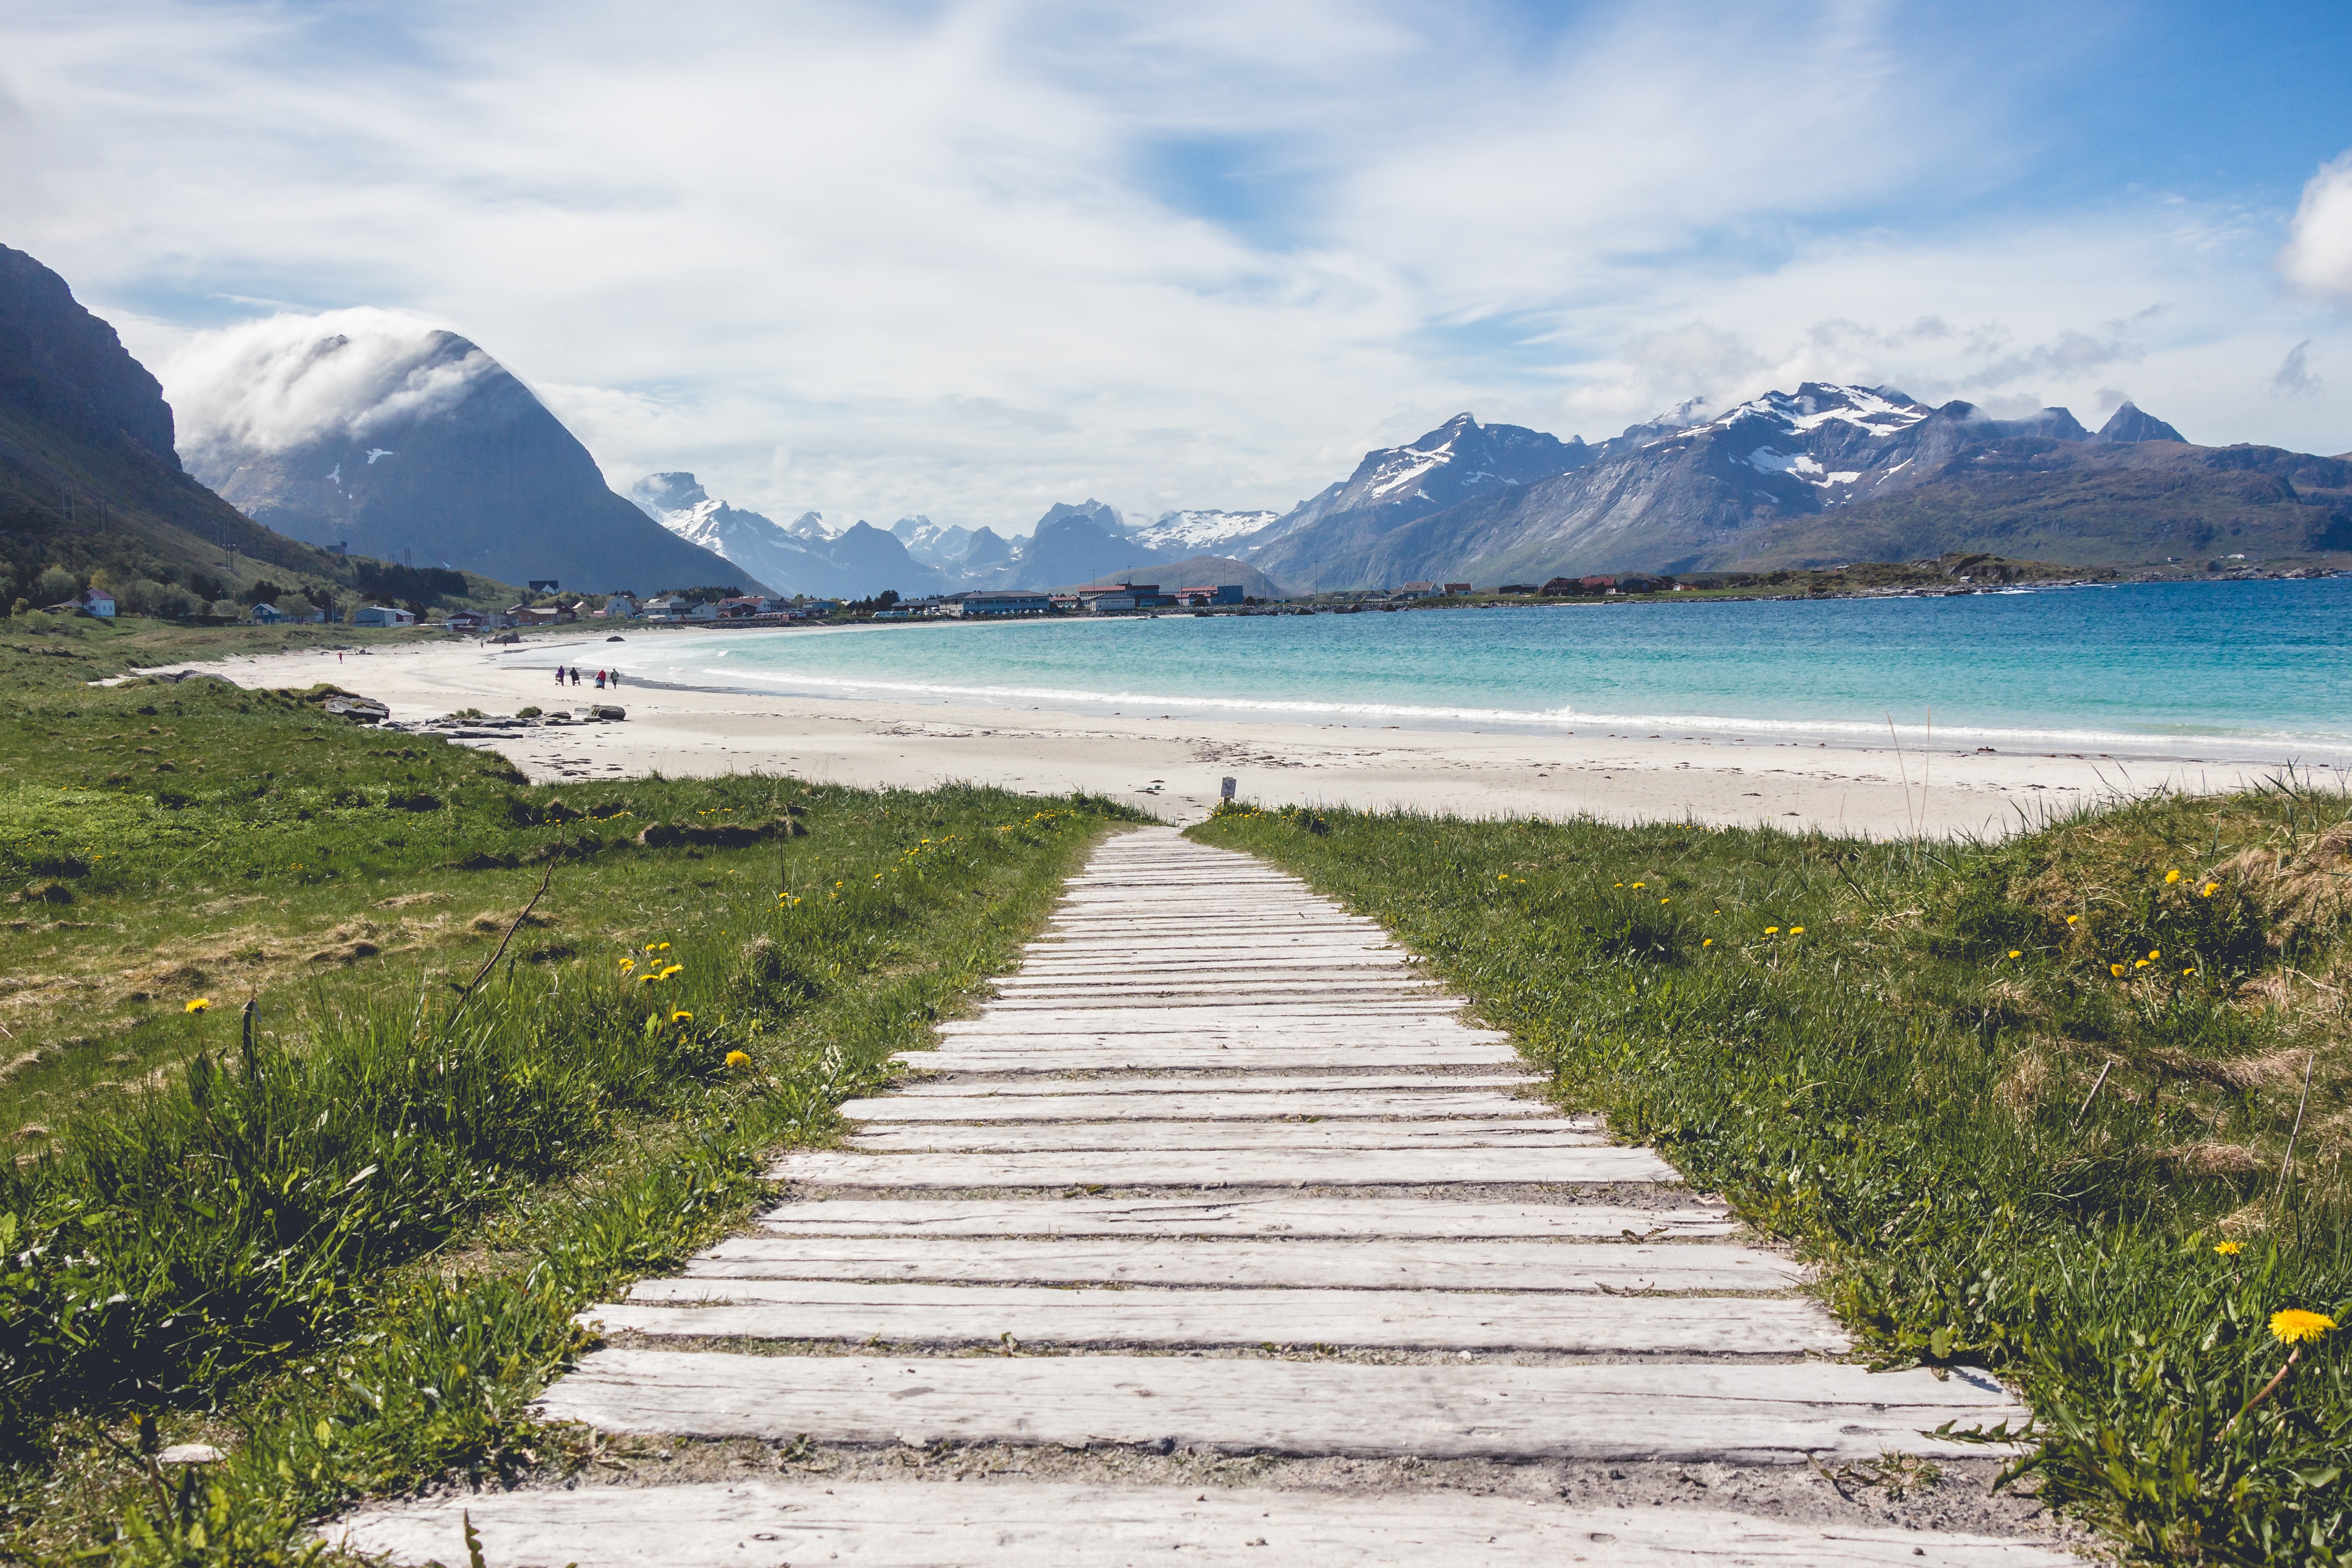
beach, landscape, sea, coast, water, nature, path, sand, ocean, mountain, boardwalk, shore, lake, view, walkway, vacation, walk, idyllic, cove, scenic, seascape, bay, fjord, reservoir, body of water, clouds, turquoise, mountains, vegetation, wooden, loch, landform, impressing, geographical feature, glacial landform